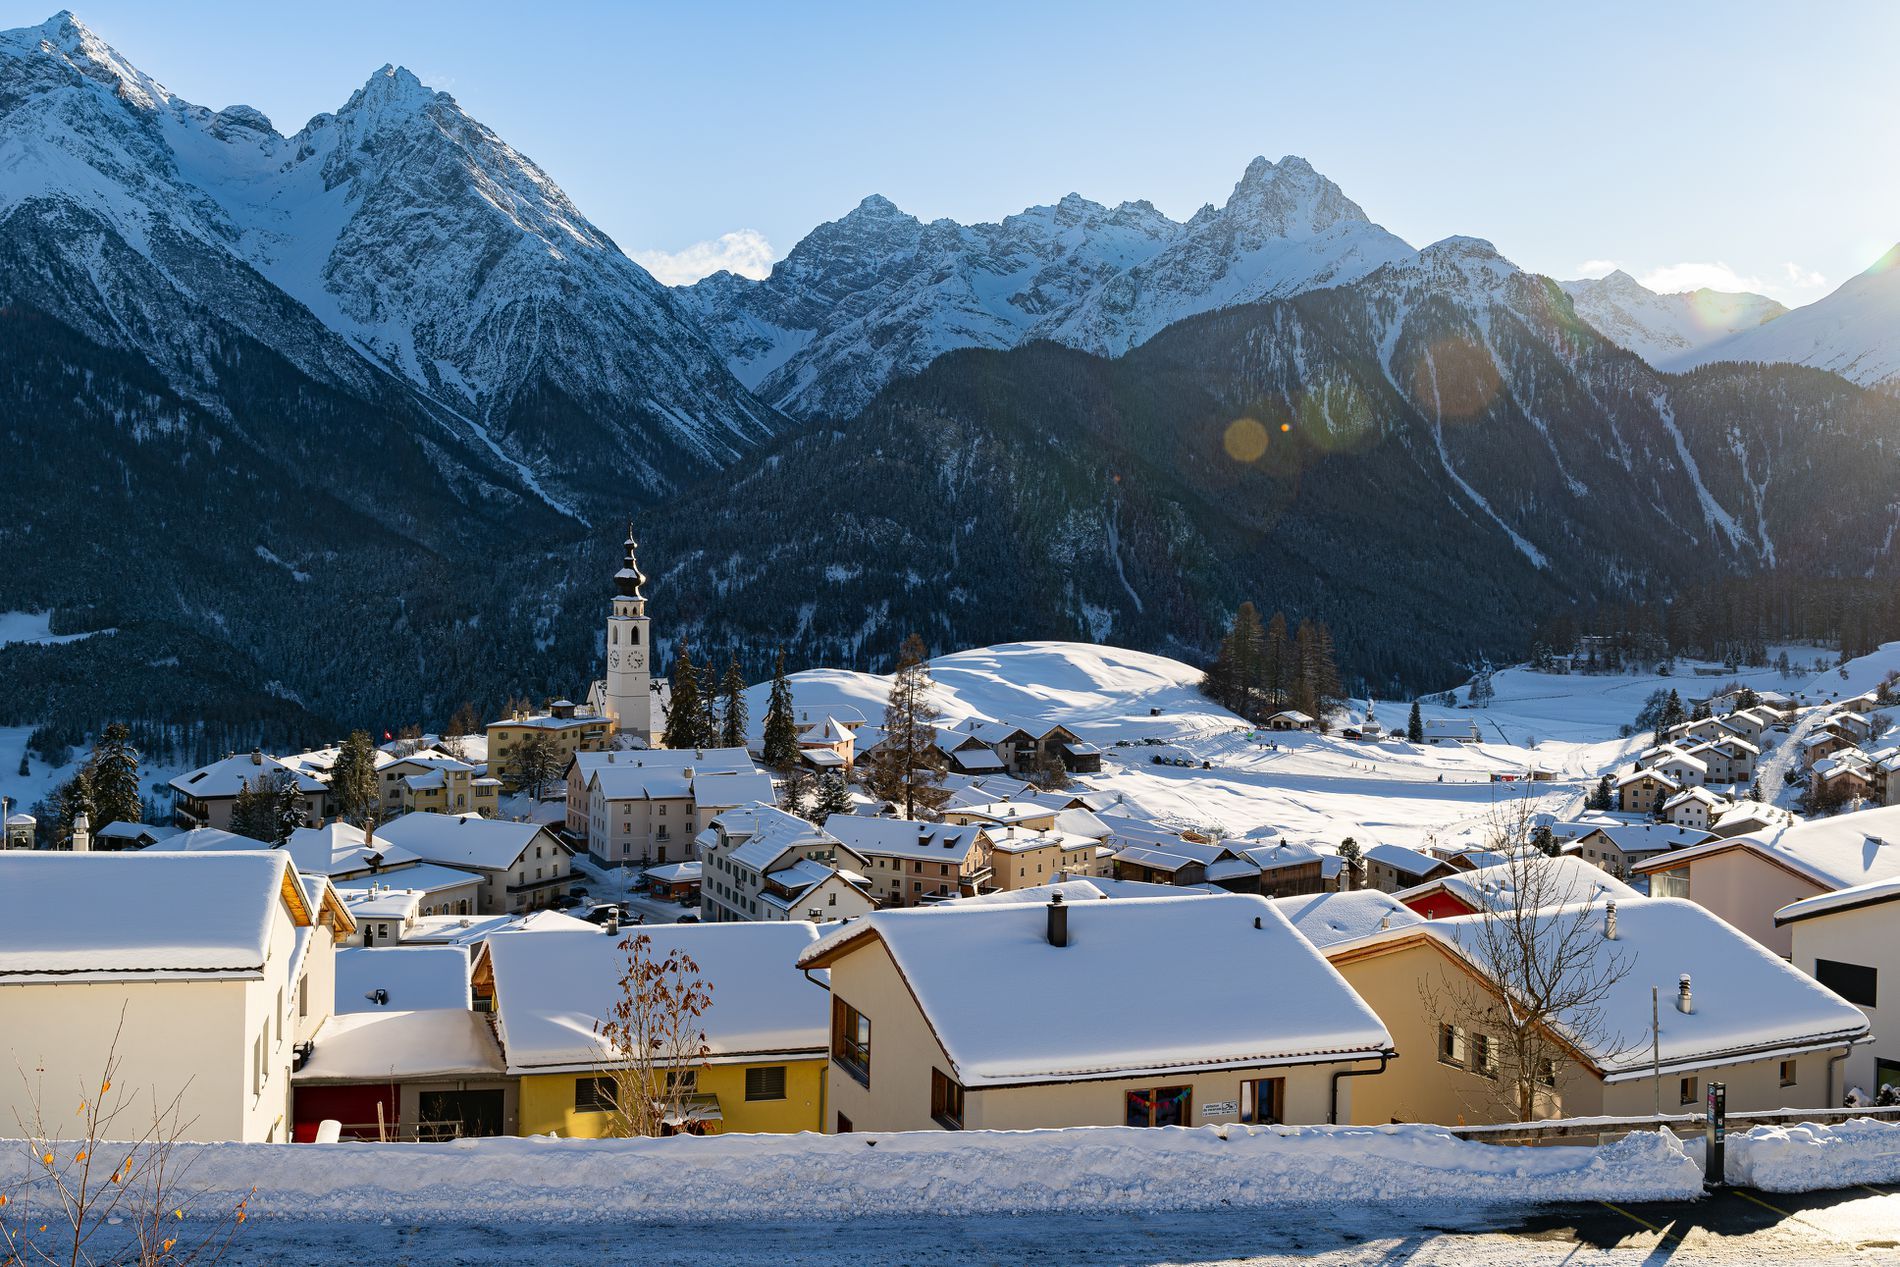
Alpine Village
A charming snow-covered mountain village, with a historic church in the middle, and a backdrop of towering Alpine peaks.
Wide shot captures the harmony of rural architecture and nature, white houses with snowy roofs. The sun is low and casts warm shadows, creating beautiful light and dark contrast. The mood is peaceful and clean, still and wintery, with the tranquility of the mountains reflected in the palette of colors. There are shades of white, blue, and soft warm hues of golden sunlight.
Labels: Neighborhood, Nature, Outdoors, Mountain, Mountain Range, Peak, Suburb, Countryside, Scenery, Rural, Village, Architecture, Beacon, Building, Lighthouse, Tower, Person, Snow, Shelter, Housing, Landscape, House, Ice, City, Hut, sky, road
Camera: Canon Canon EOS R5m2
Lens: RF24-70mm F2.8 L IS USM, Canon RF24-70mm F2.8 L IS USM
Aperture: F8
Exposure: 1/100 sec
ISO: 160
Focal length: 33.0 mm